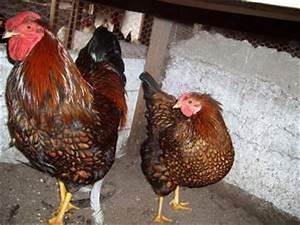
Label: gallina